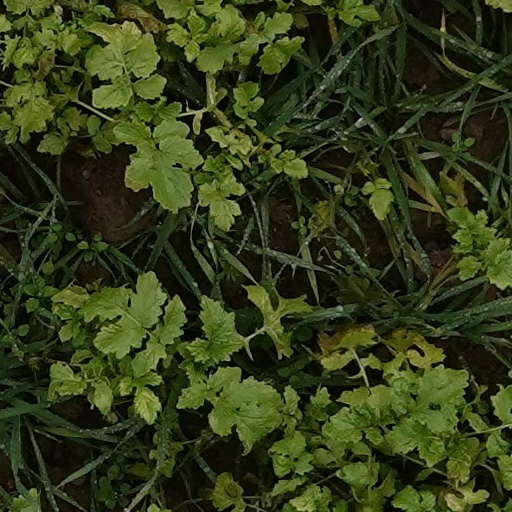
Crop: wheat